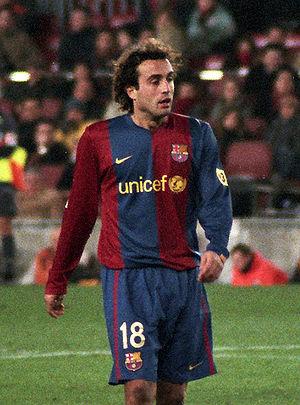
Santiago « Santi » Ezquerro Marín, né le 14 décembre 1976 à Calahorra en Espagne, est un footballeur international espagnol qui évolue au poste d'attaquant.